The Spotlight (film)

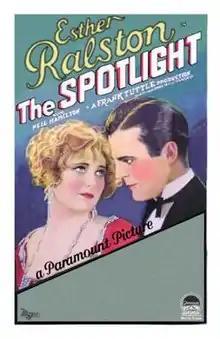
Theatrical release poster

The Spotlight is a 1927 American silent comedy film directed by Frank Tuttle, written by Hope Loring, Herman J. Mankiewicz and Rita Weiman, and starring Esther Ralston, Neil Hamilton, Nicholas Soussanin, Arlette Marchal and Arthur Housman. It was released on November 19, 1927, by Paramount Pictures.